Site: brandenburg
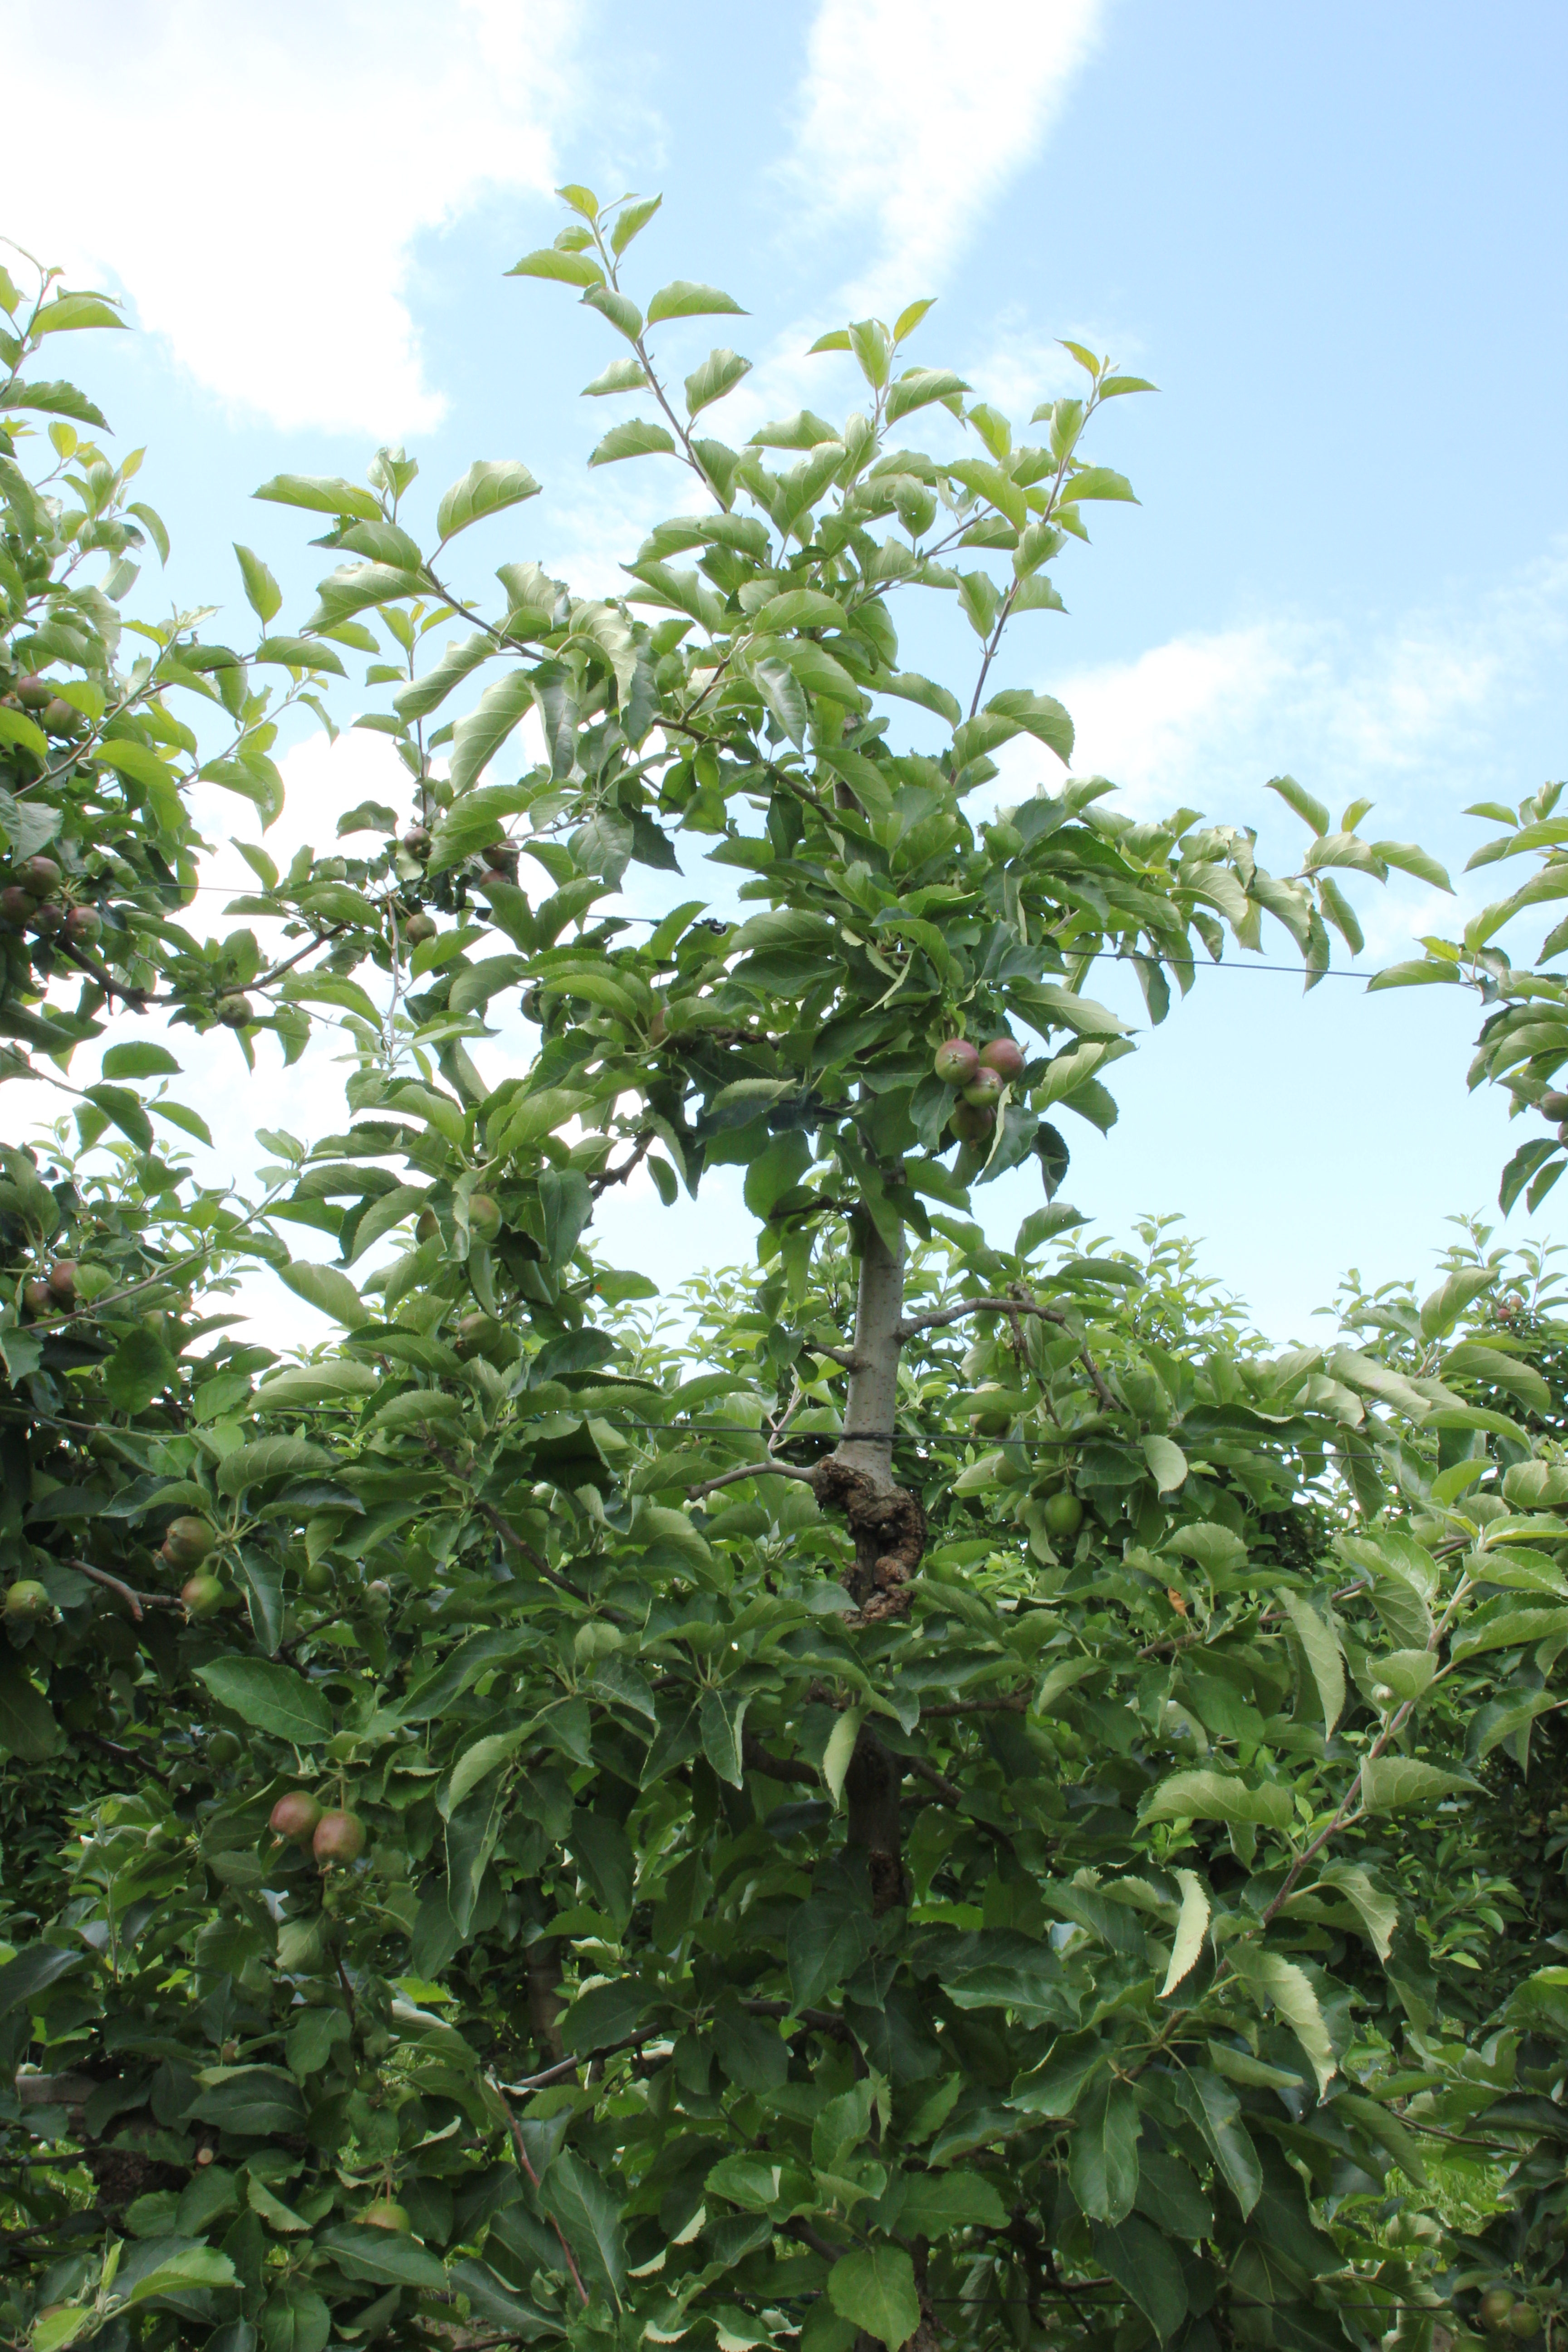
Growth stage (BBCH 73): Development of fruit